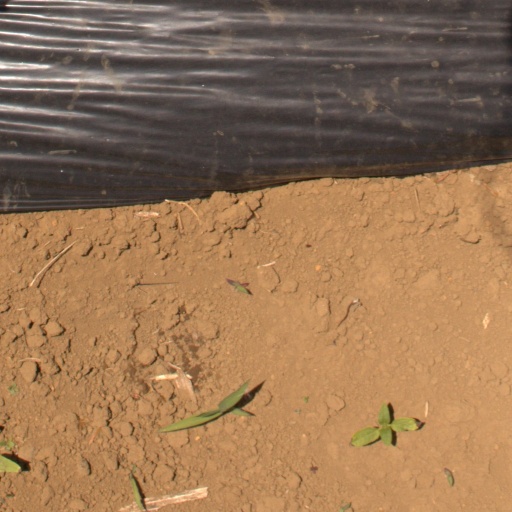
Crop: Jerusalem artichoke